Shania Collins

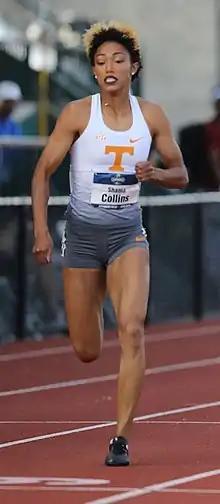

Shania Collins (born November 14, 1996) is an American athlete. In February 2019, she won the gold medal in the 60 meters event at the 2019 USA Indoor Track and Field Championships.